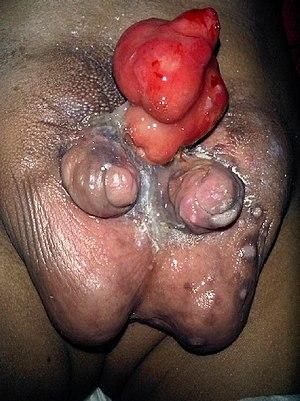
La diphallia est une malformation de l'appareil uro-génital masculin qui se caractérise par une duplication totale ou partielle du pénis.